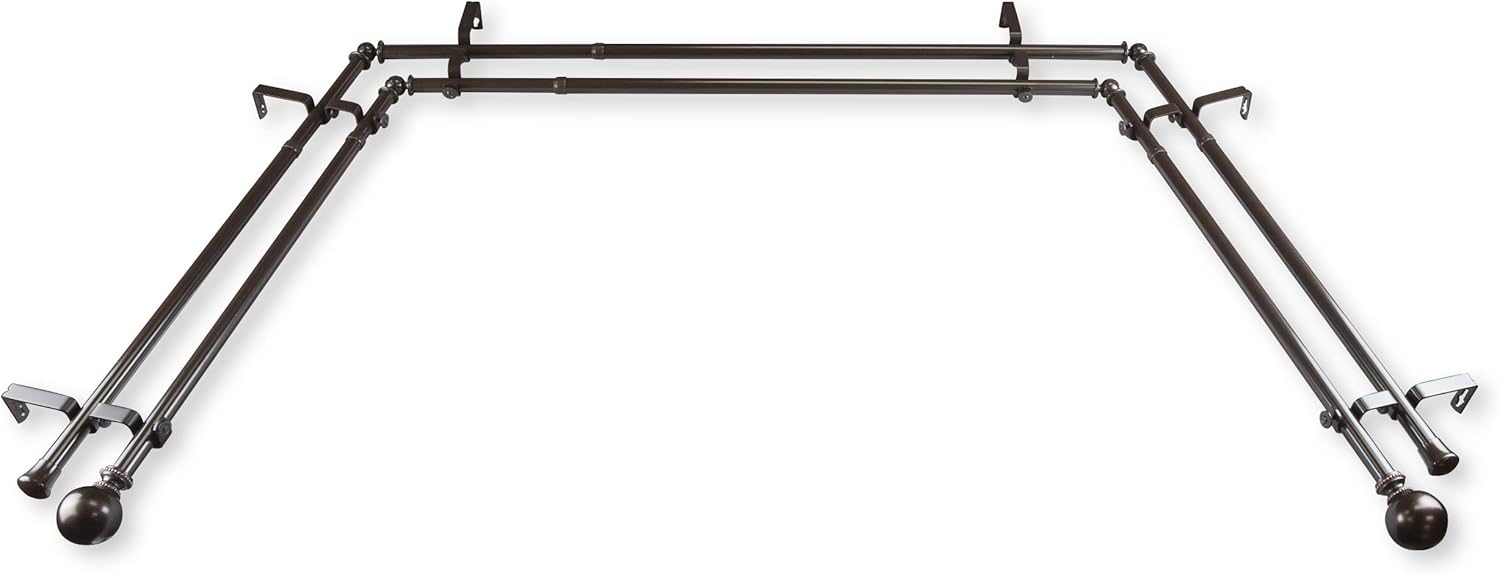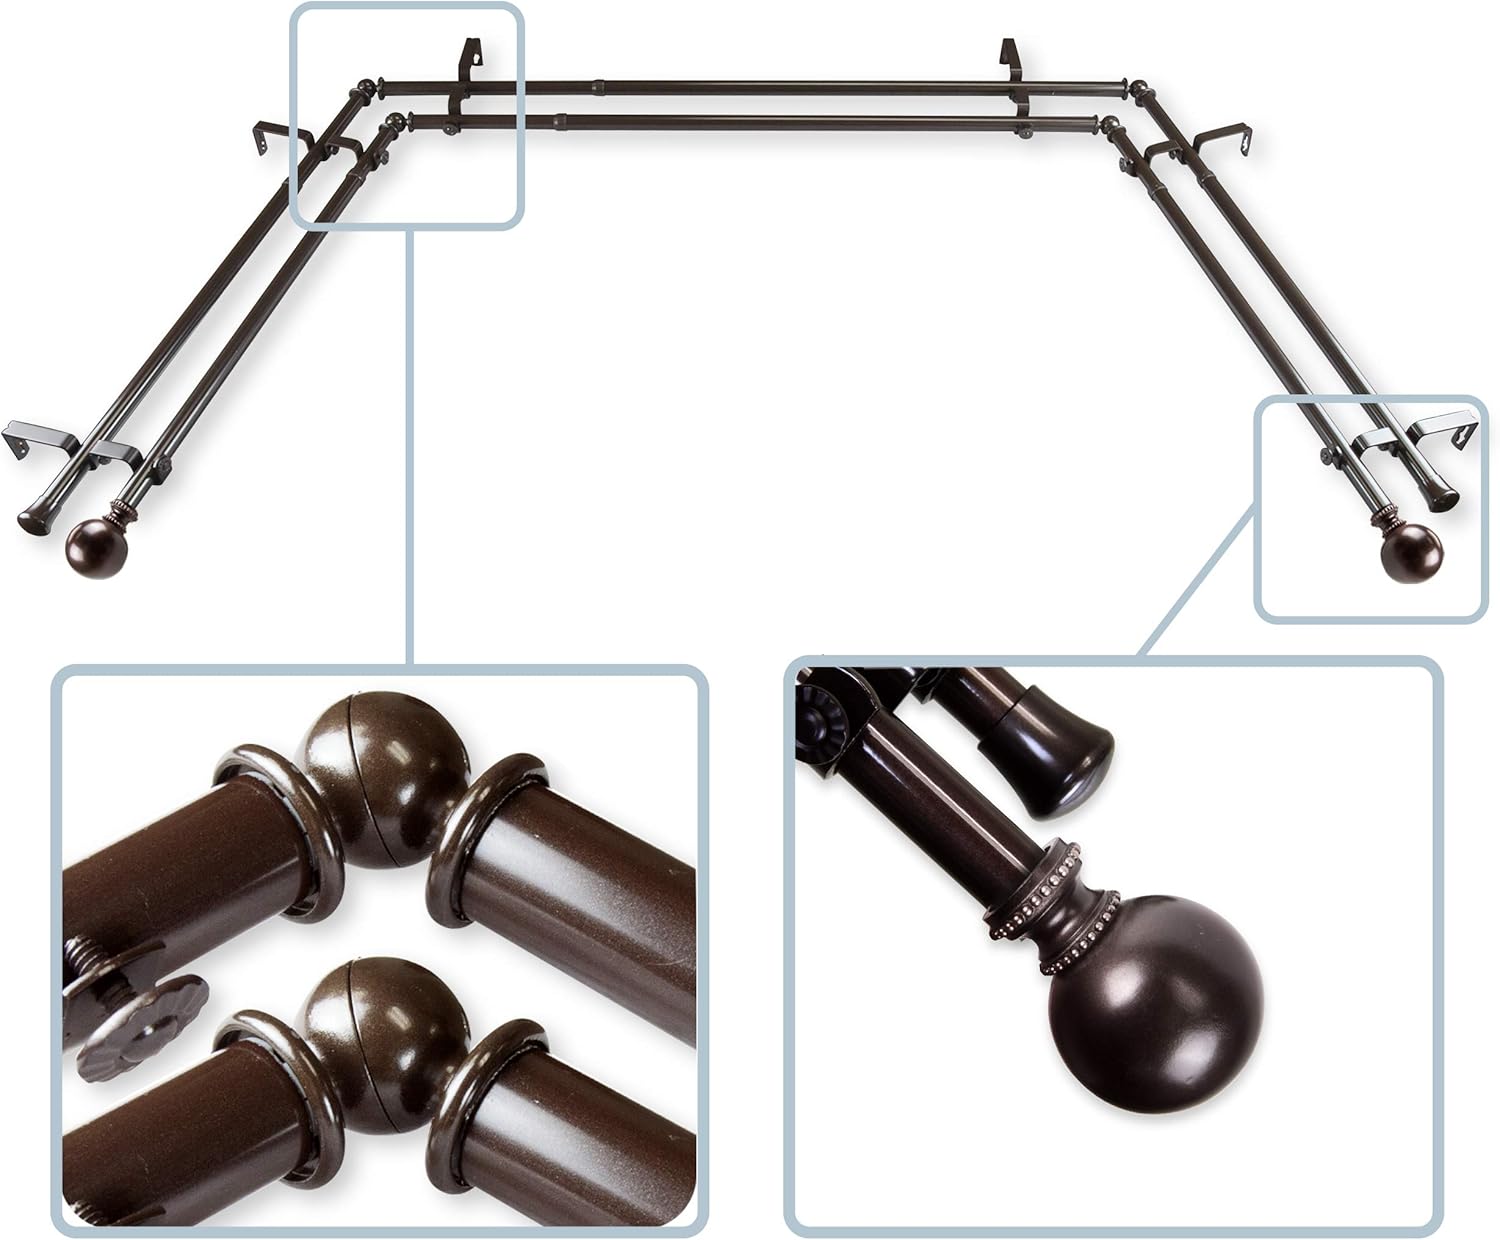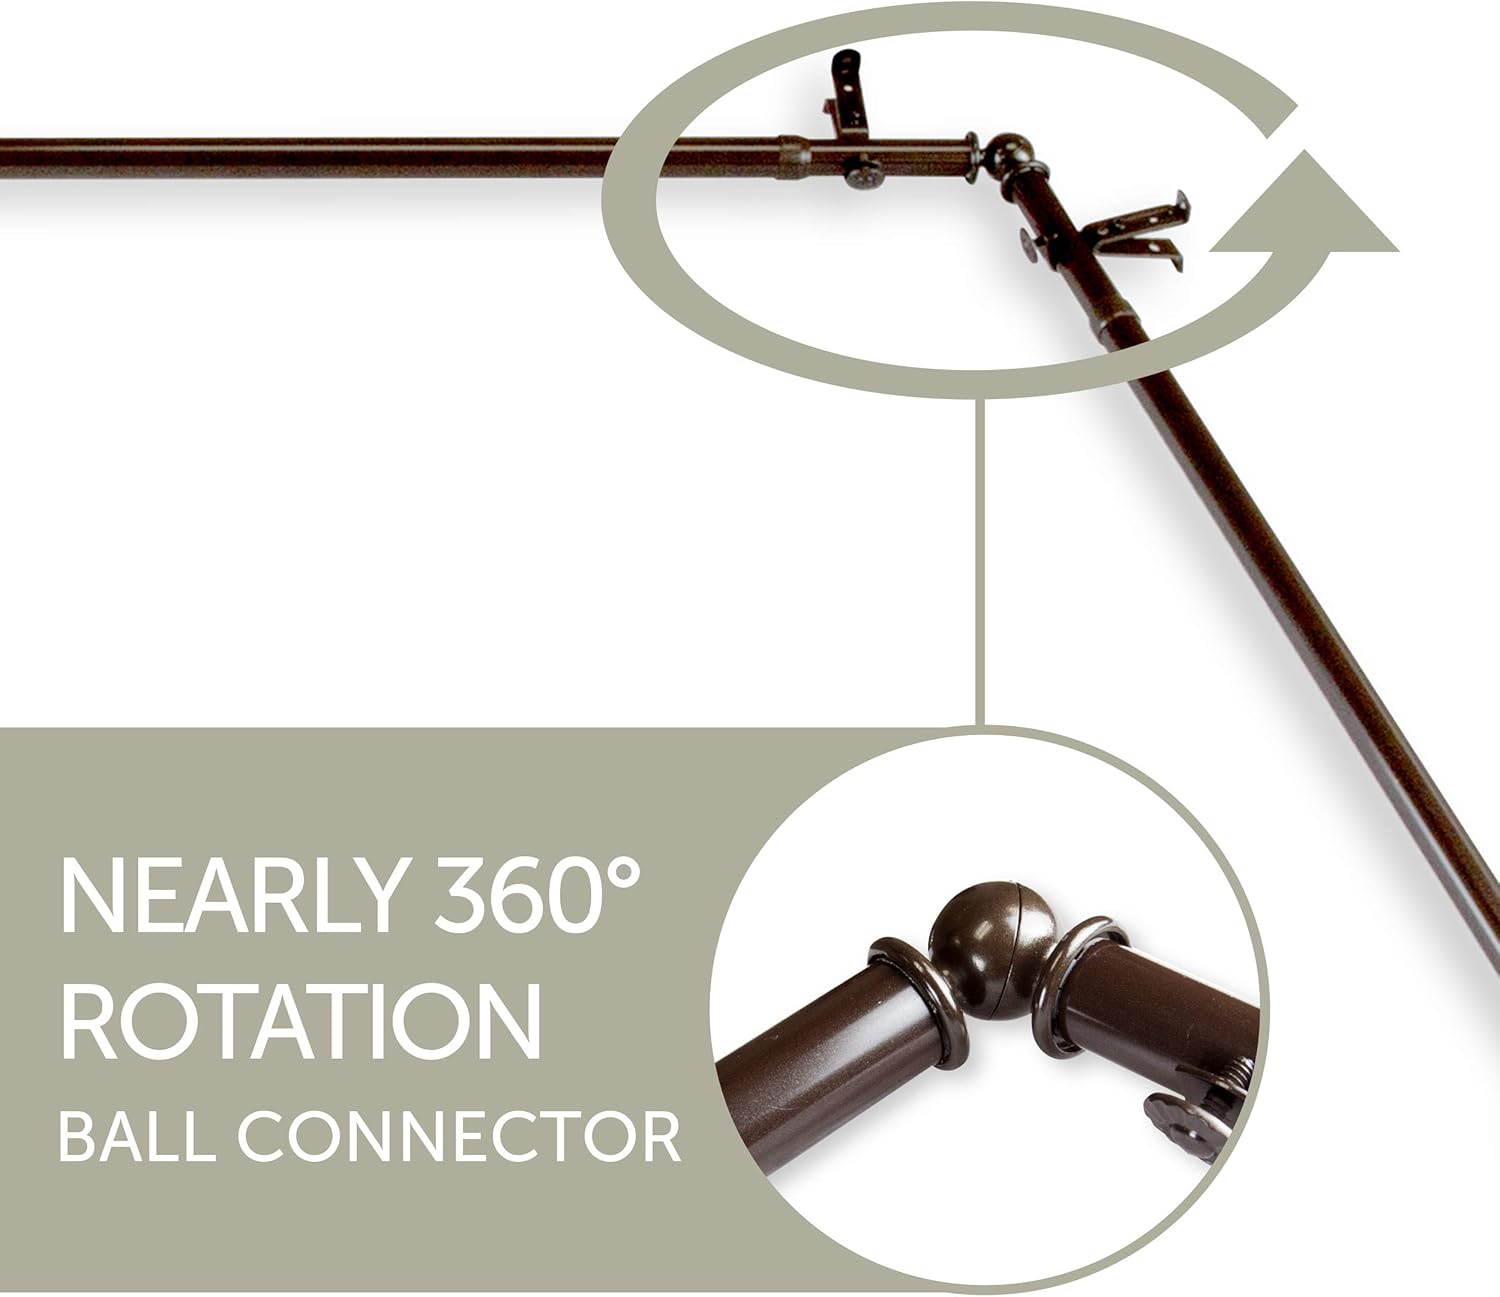
Rod Desyne 13/16" Jodi Bay Window Double Curtain Rod, 20-36", 38-72", Cocoa
Category: Amazon Home
Rod Desyne is dedicated to supplying the highest quality decorative drapery hardware. With designers that create one of a kind and current style window fashion hardware, Rod Desyne offers a variety of decorating solutions from the basics to the most elegant. Specialty accessories and installation options provide a complete window decorating opportunity.
Features: The center rod is adjustable from 38-72 inch; Each of side rod is adjustable from 20-36 inch | Includes 4 adjustable 20-36 inch rods, 2 adjustable 38-72 inch rods, two end caps, 6 double brackets, 4 corner connectors and mounting hardware | Finial measurement: 3" W x 2-1/3" H x 2-1/3" D | Bracket projection: Front rod to wall 6.375 inch, back rod to wall 3.75 inch | Material: Steel rod/ resin finial